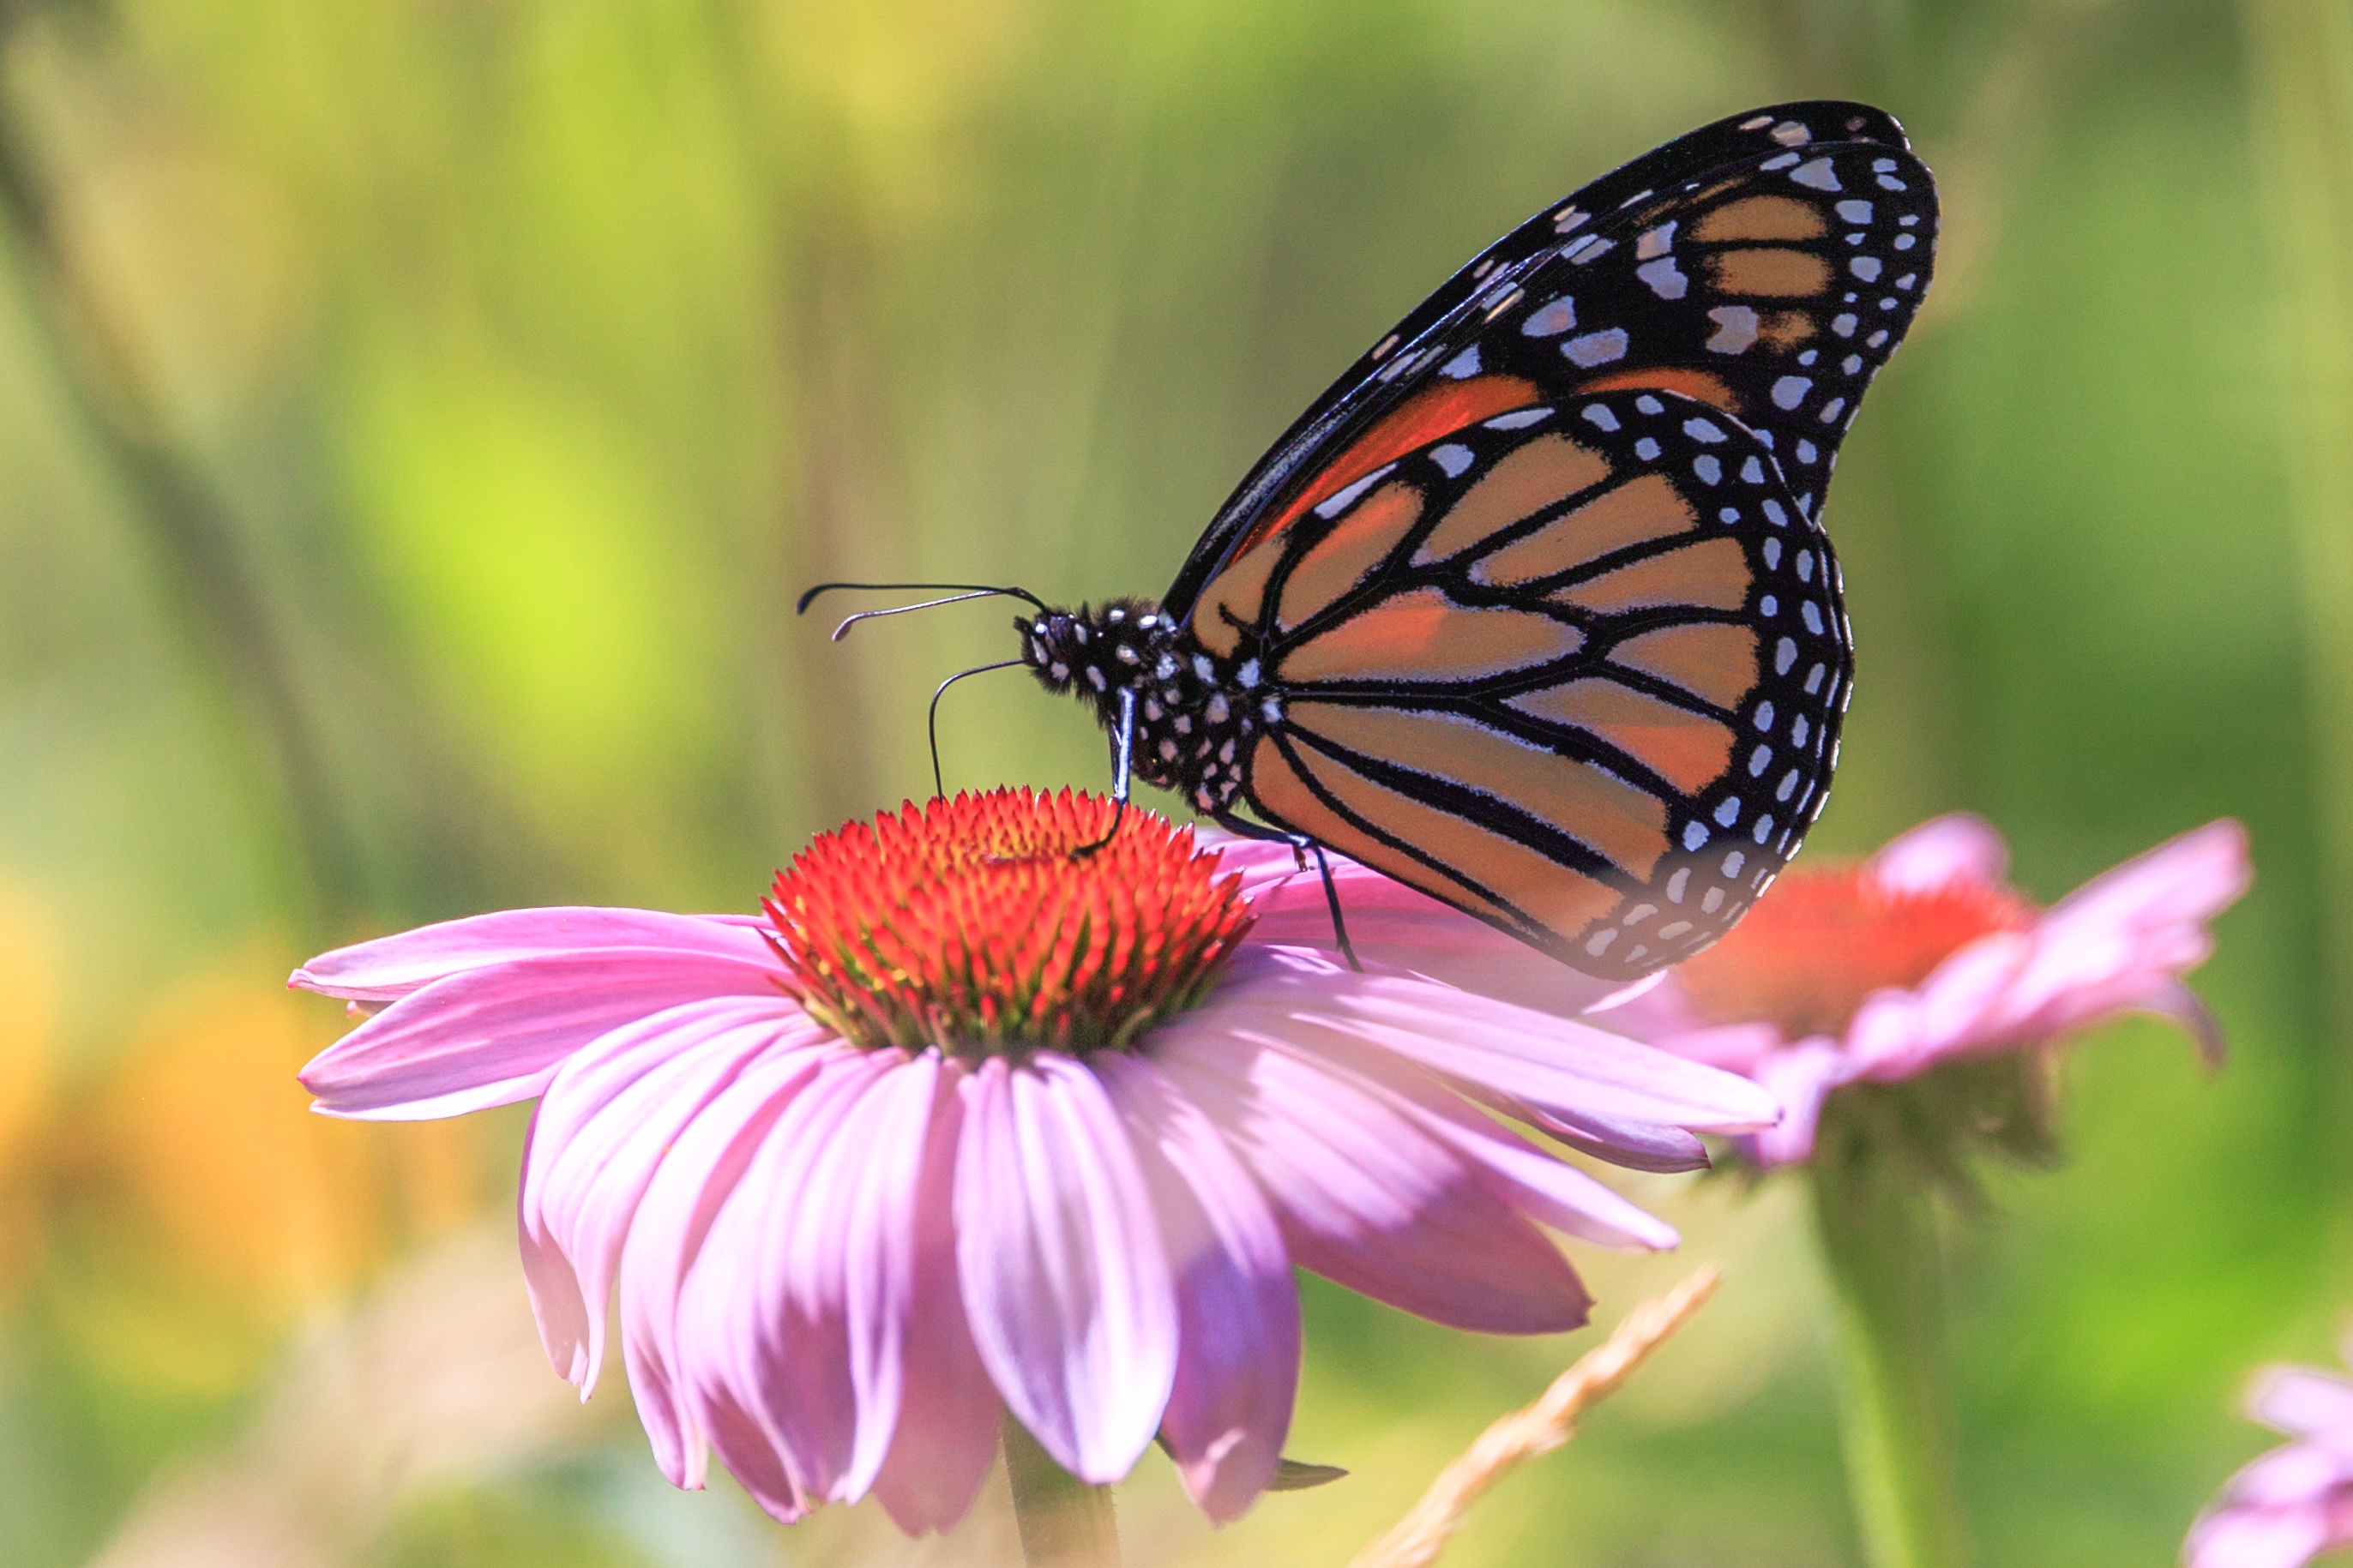
nature, plant, flower, petal, insect, botany, butterfly, flora, fauna, invertebrate, monarch butterfly, nectar, macro photography, arthropod, pollinator, annual plant, moths and butterflies, lycaenid